Gooseberry (gene)

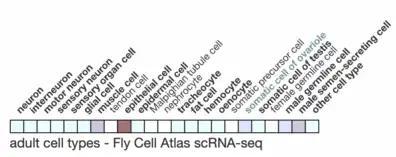

The "gsb" expression profile of adult "Drosophila" shows the highest accumulation in epithelial cells. This is expected, as segment polarity genes such as "gsb" are required for proper epidermal segment patterning, and the epithelium gives rise to the epidermis during fruit fly embryonic development.